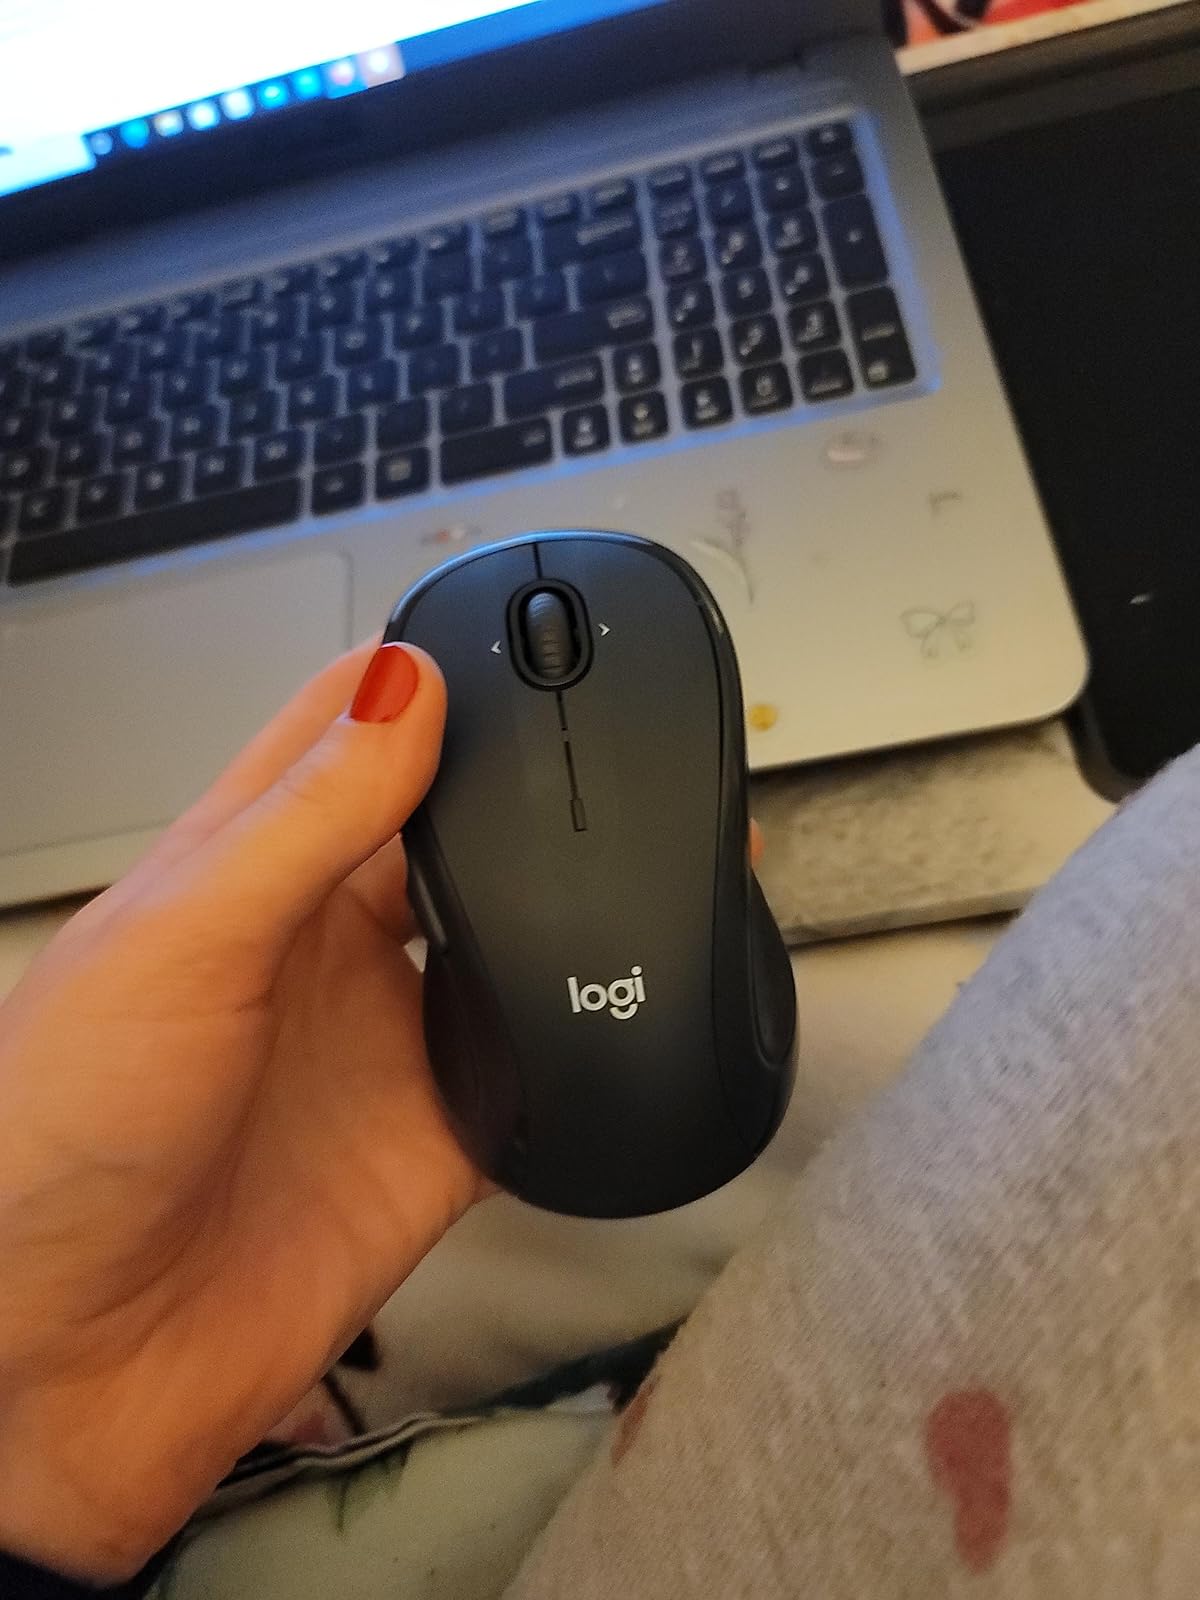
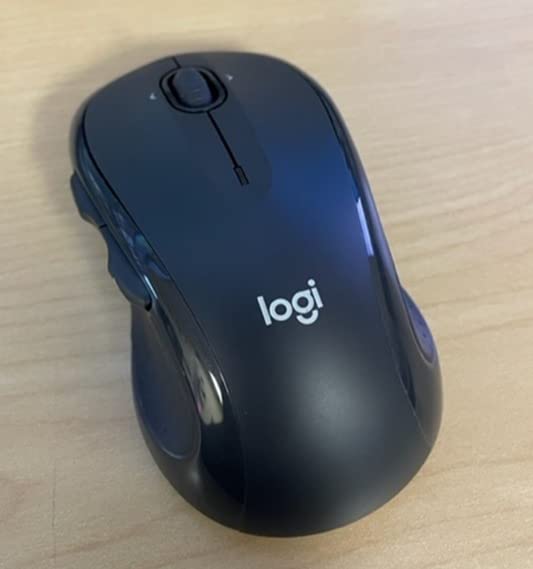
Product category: mouse
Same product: yes